Mirza Ghulam Ahmad

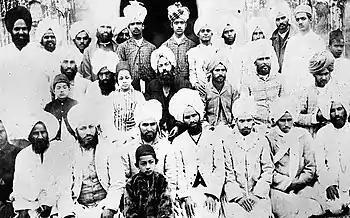
Mirza Ghulam Ahmad (seated centre) with some of his companions at Qadian .

Ahmad claimed divine appointment as a reformer as early as 1882 but did not take any pledge of allegiance or initiation. In December 1888, Ahmad announced that God had ordained that his followers should enter into a with him and pledge their allegiance to him. In January 1889, he published a pamphlet in which he laid out ten conditions or issues to which the initiate would abide by for the rest of his life. On 23 March 1889, he founded the Ahmadiyya community by taking a pledge from forty followers. The formal method of joining the Ahmadiyya movement included joining hands and reciting a pledge, although physical contact was not always necessary. This method of allegiance continued for the rest of his life and after his death by his successors.